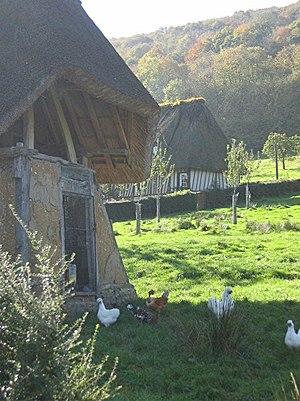
Le Marais-Vernier est une région naturelle du département de l'Eure en région Normandie. Issue d'un ancien méandre de la Seine, cette région constitue une dépression semi-circulaire de 4 500 hectares qui regroupe prairies humides, marais, roselières, canaux, mares, étangs, tourbières, courtils et bocages. Cette mosaïque de paysages dans un seul et unique ensemble représente une entité écologique
L'Eure est un département français de la région Normandie. Il tire son nom de l'Eure, rivière qui le traverse avant de rejoindre la Seine. L'Insee et La Poste lui attribuent le code 27. Sa préfecture est Évreux.